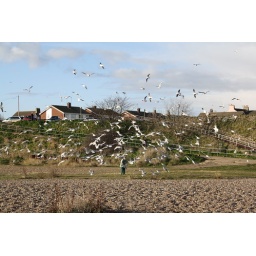
An old lady feeding the birds on Pakefield beach in Suffolk